Rome Elks Lodge No. 96

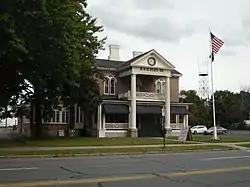
Rome Elks Lodge No. 96, September 2010

Rome Elks Lodge No. 96, also known as the Benjamin Leonard House, is a historic Elk's lodge located at Rome in Oneida County, New York. It consists of an asymmetrical, early Italianate style brick main section (c. 1848), with a large rectangular rear addition (1932), and a sun porch and projecting Classical Revival style portico (1926). The portico features two Doric order fluted columns. It was originally built as a dwelling, but rehabilitated in 1926 for use as an Elk's Lodge.